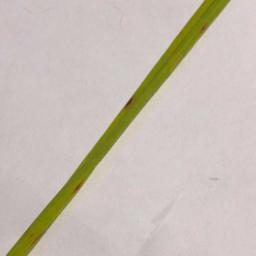
Label: Rice___Brown_Spot